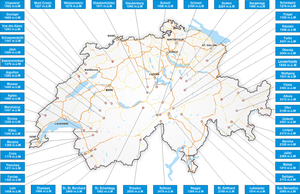
Liste des cols en Suisse